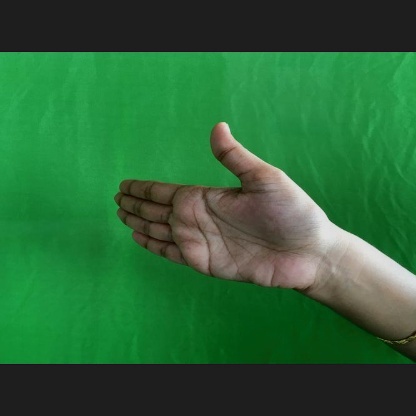
Mudra: Ardhachandran